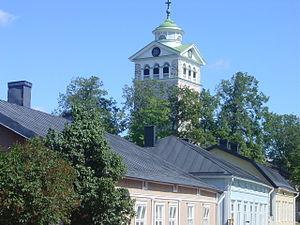
L'église d'Ekenäs est une église luthérienne située à Raseborg en Finlande.
Raseborg est une municipalité de Finlande. Elle a été créée le 1ᵉʳ janvier 2009 quand les municipalités d'Ekenäs, Karis et Pohja ont fusionné en une seule ville.